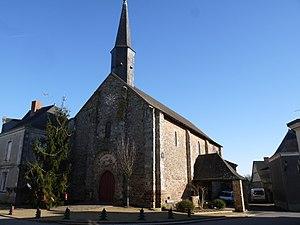
Eglise de Mée
La liste des églises de la Mayenne recense de manière exhaustive les églises, cathédrale et basiliques situées dans le département français de la Mayenne.
L'église Saint-Pierre est une église située à Mée, dans le département de la Mayenne.
Cet article recense les monuments historiques de la Mayenne, en France.